Richardson Clover

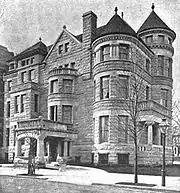
Richardson Clover residence in Washington, D.C., from an 1897 magazine article

Clover was appointed Chief Intelligence Officer of the Office of Naval Intelligence from November 1897 to May 1898 and then again from October 1898 to February 1900. While on his first term as Chief Intelligence Officer, then-Cmdr. Clover was also member of the War and Strategy Board established by the Secretary of the Navy John D. Long to provide him with operational and strategic advice. Also on that board was Assistant Secretary of the Navy Theodore Roosevelt. In the period leading up to the Spanish–American War, Clover organized intelligence-gathering efforts to establish the location, condition, and order of battle of the Spanish naval forces. These efforts included espionage as well as the more usual compilation of information from open and diplomatic channels. However, when the war started, Clover left his position to take an active combat position as commanding officer of the gunboat from May to September 1898.